Harold Stassen

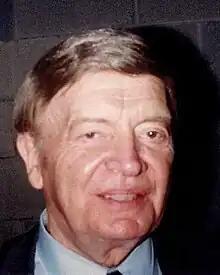
Stassen at the 1980 Republican National Convention

In his political career, Stassen ran many campaigns for public office. He was elected governor of Minnesota three times, in 1938, 1940, and 1942.